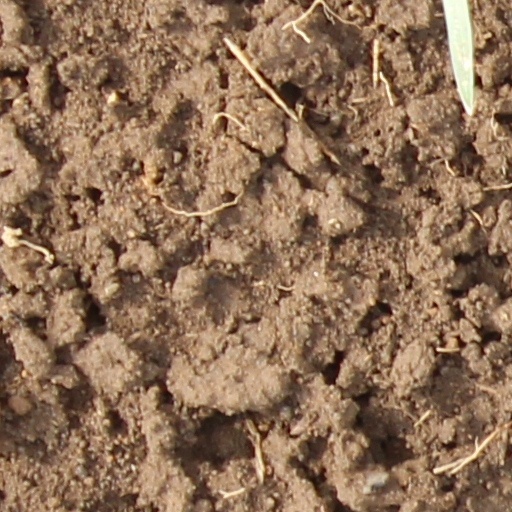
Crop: wheat